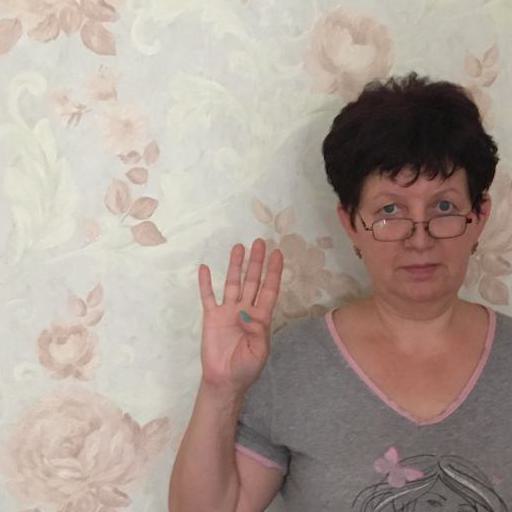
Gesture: four